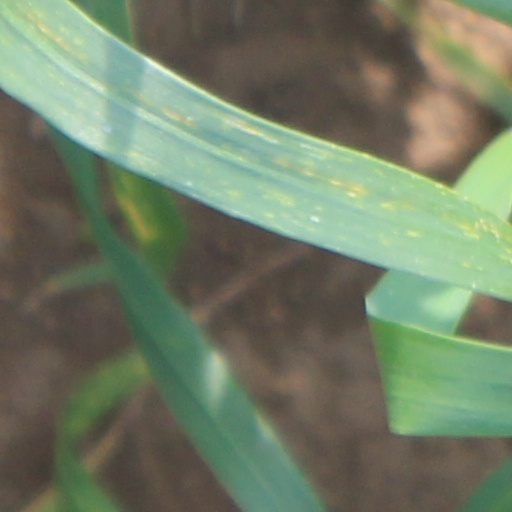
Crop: wheat